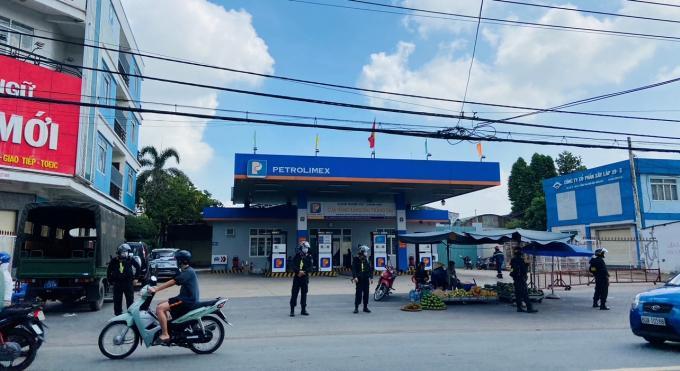
có một quầy bán hoa quả xuất hiện ở phía trước cây xăng